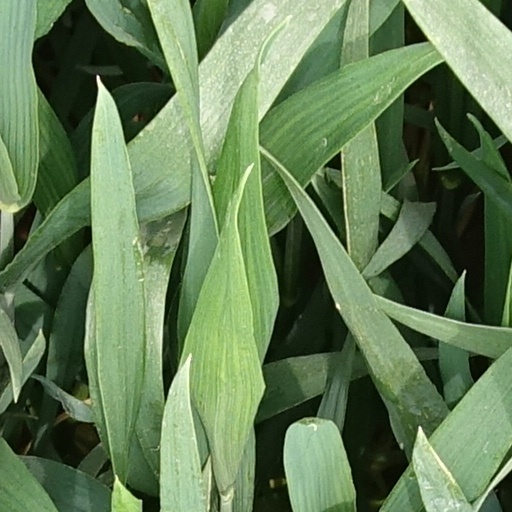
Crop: wheat